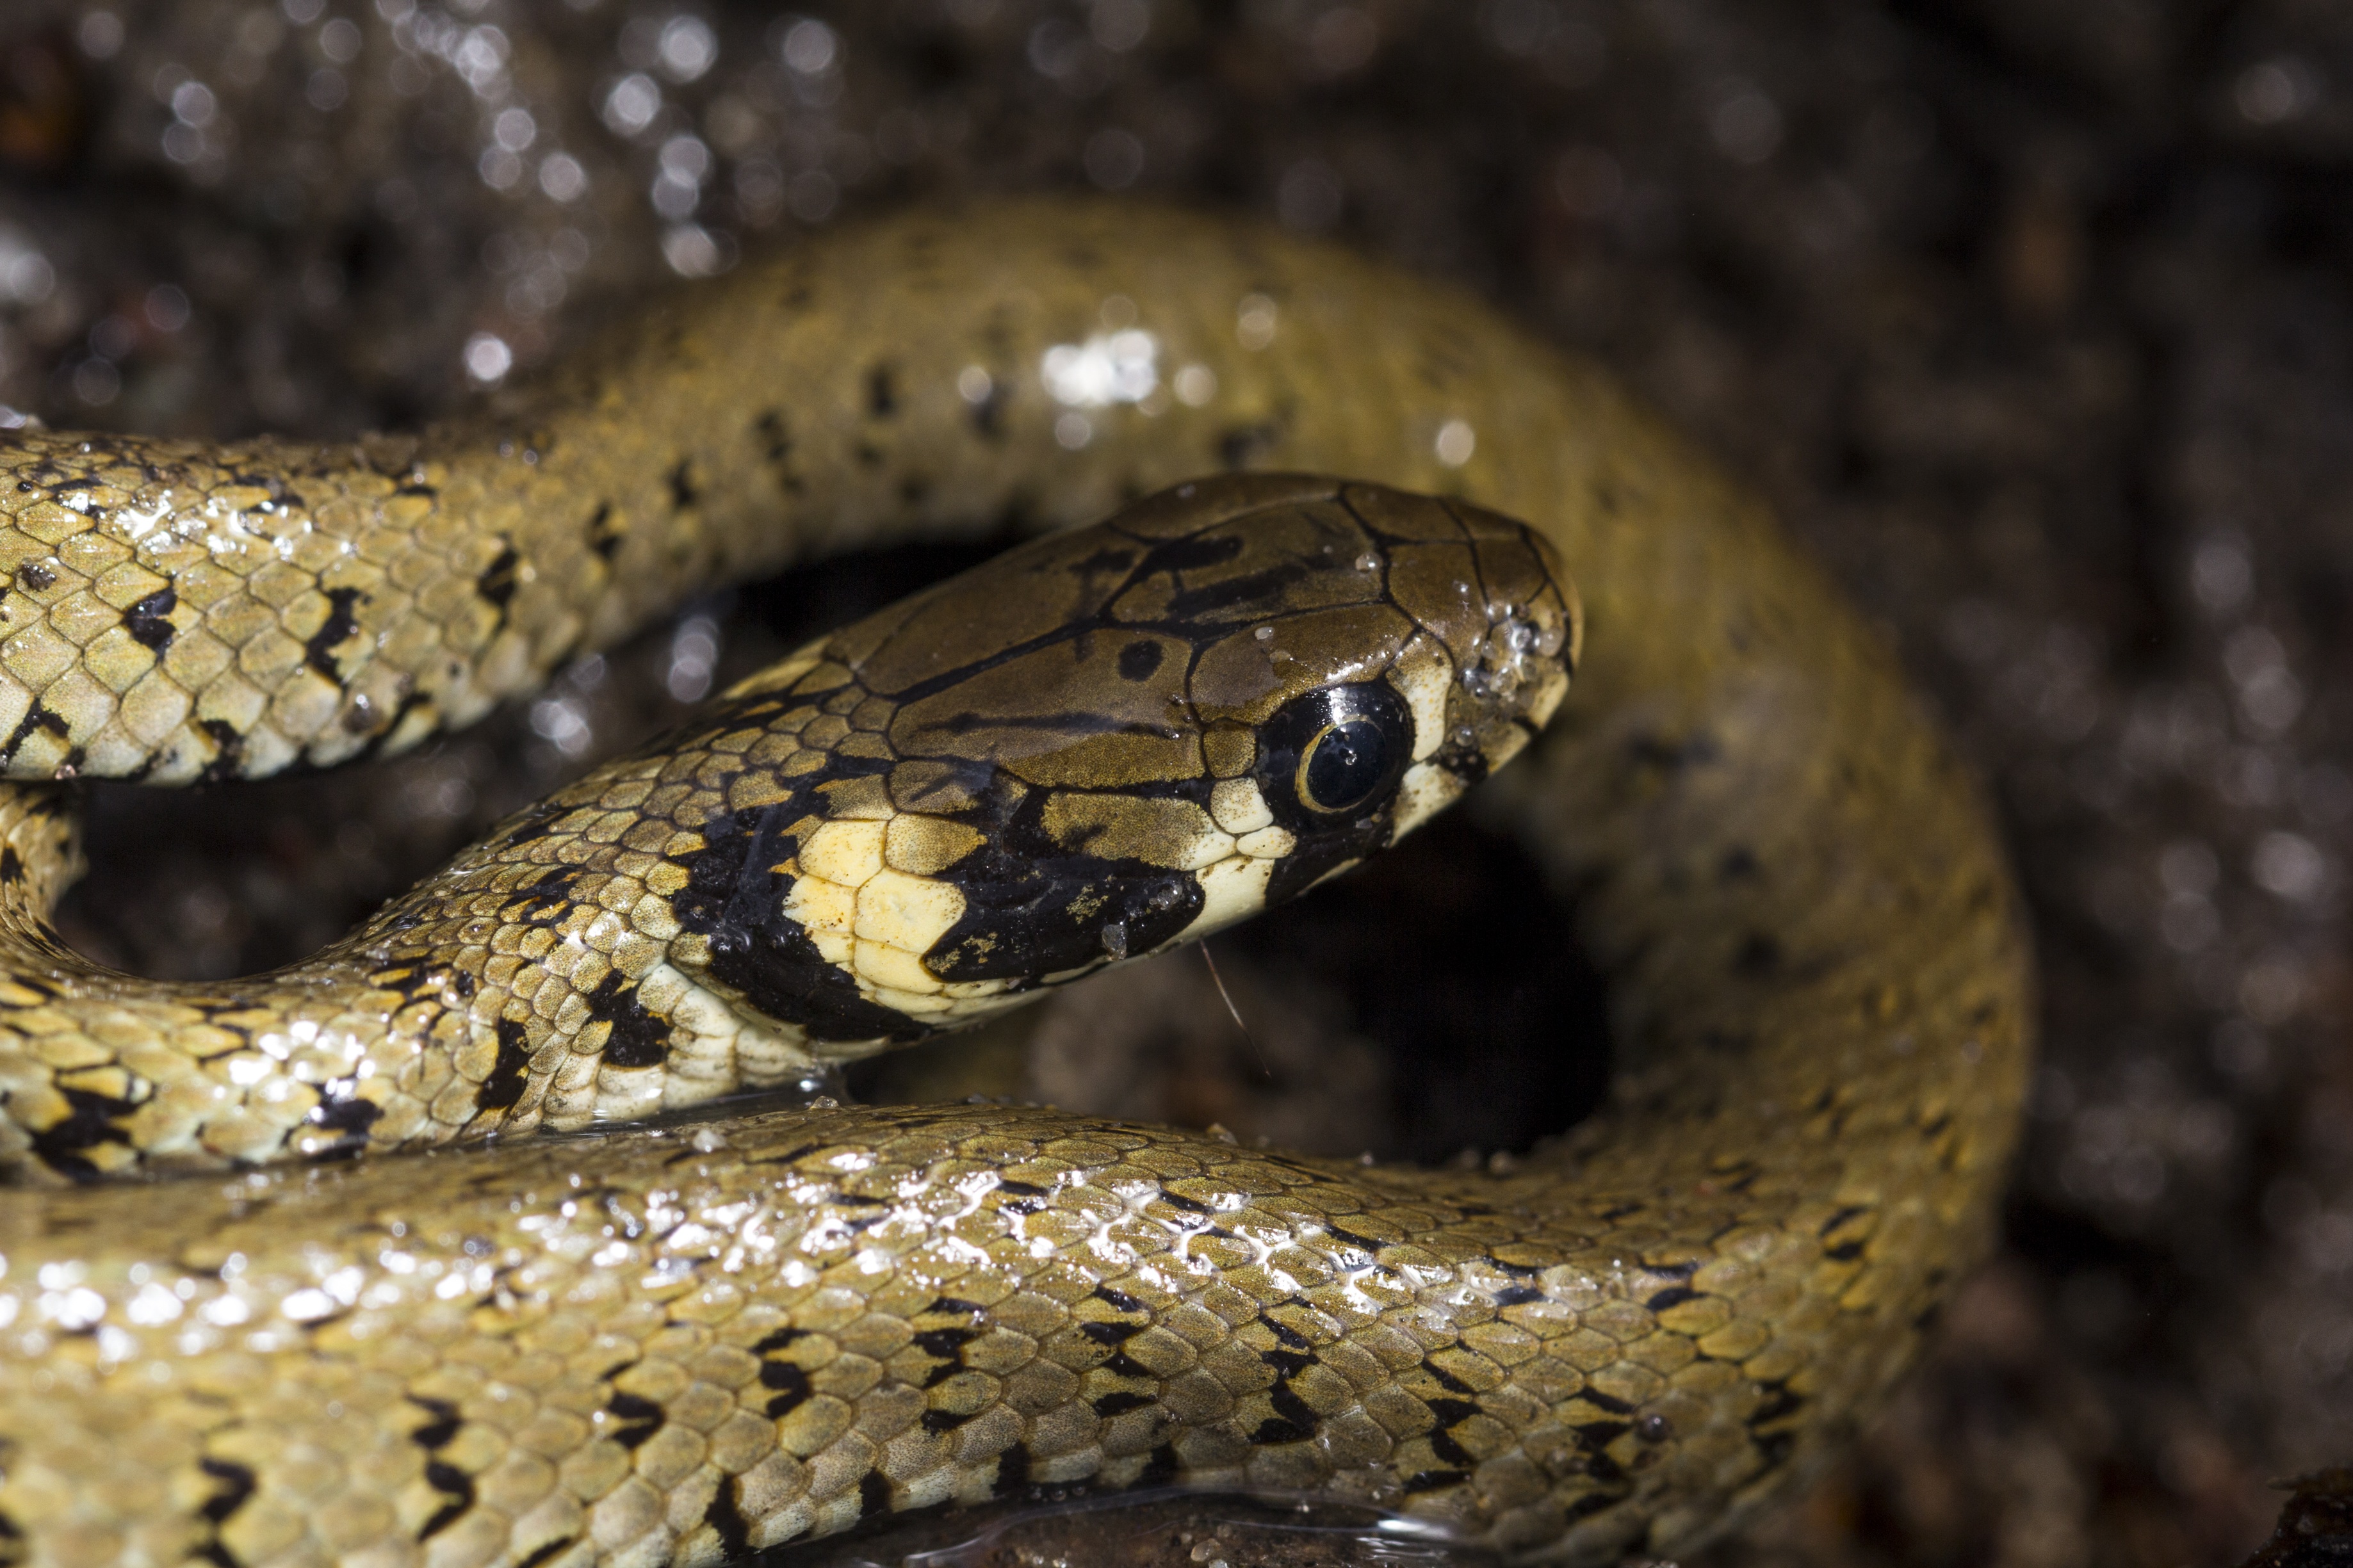
nature, animal, wildlife, wild, pattern, macro, reptile, scale, fauna, close up, eye, snake, rattlesnake, vertebrate, common, serpent, macro photography, viper, grass snake, coldblooded, garter snake, colubridae, sidewinder, eastern diamondback rattlesnake, boa constrictor, scaled reptile, boas, hognose snake